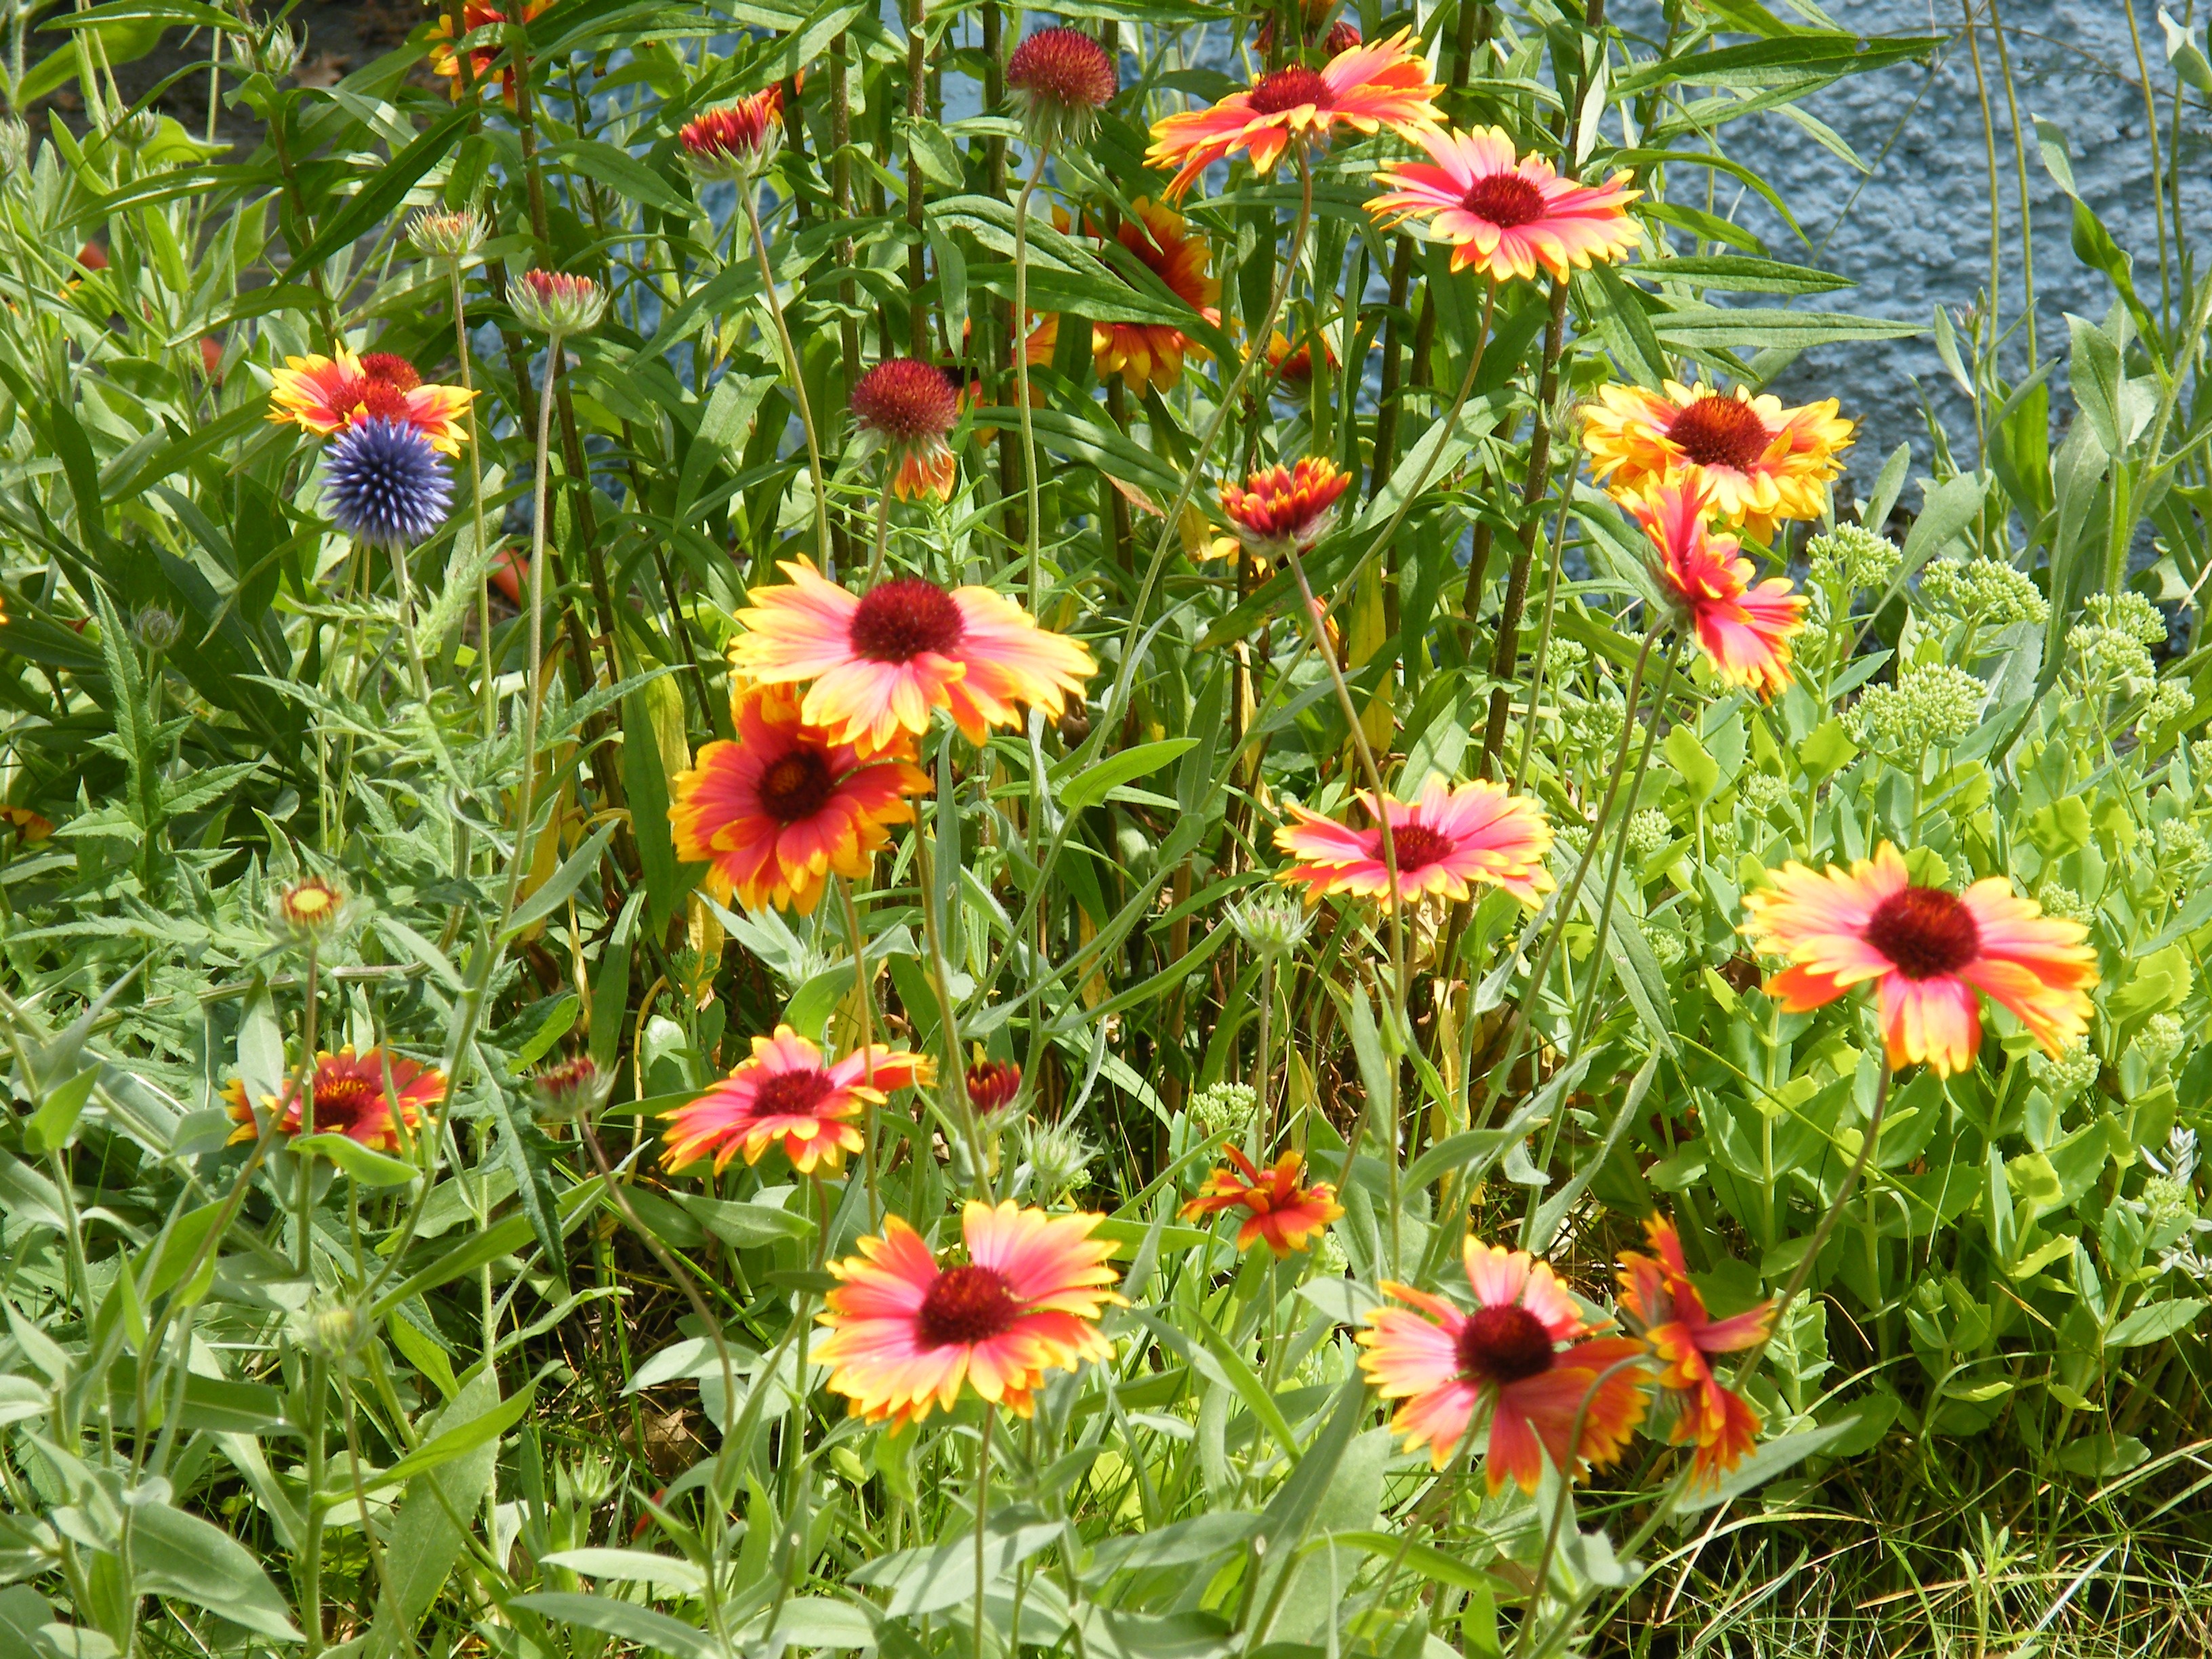
plant, lawn, meadow, prairie, flower, summer, orange, herb, color, botany, garden, flora, wildflower, flowers, hot, flower meadow, summer flowers, summer meadow, flowering plant, daisy family, polka dots, annual plant, land plant, garden cosmos, blanket flowers